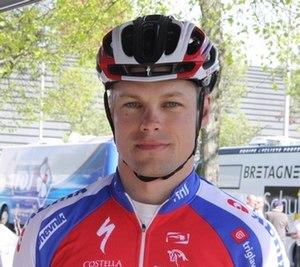
Matev Gnezda au Circuit de la Sarthe 2011
Matej Gnezda est un coureur cycliste slovène.